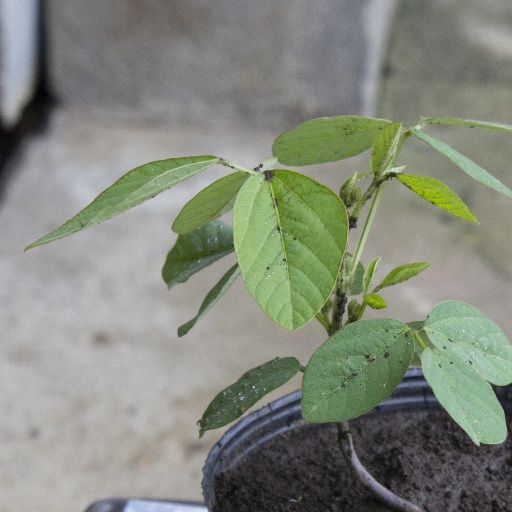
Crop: soybean